Harry Shannon (actor)

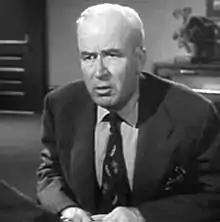
Shannon in "The Jackie Robinson Story" (1950)

Harry Shannon (June 13, 1890 – July 27, 1964) was an American character actor. He often appeared in Western films.